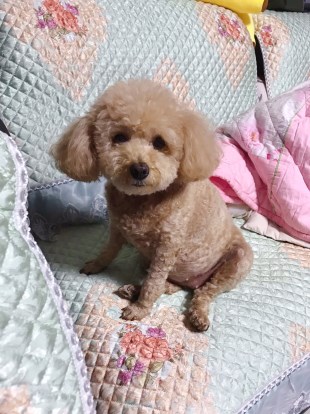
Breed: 7449-n000128-teddy